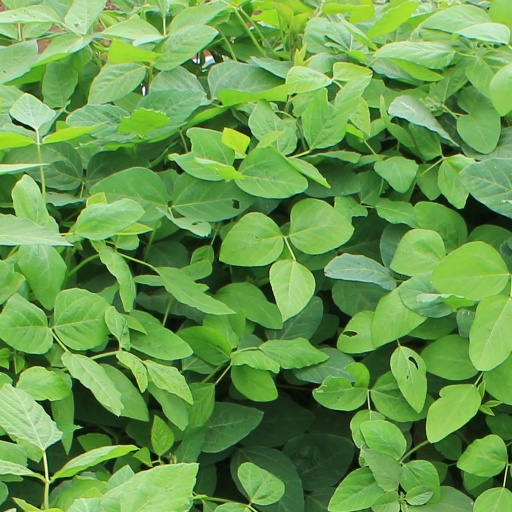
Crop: soybean